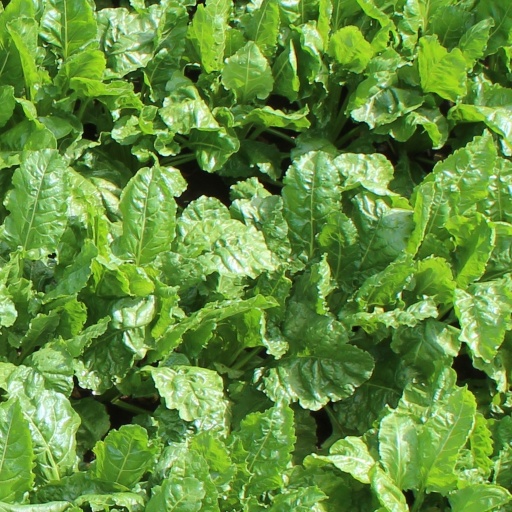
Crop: sugar beet